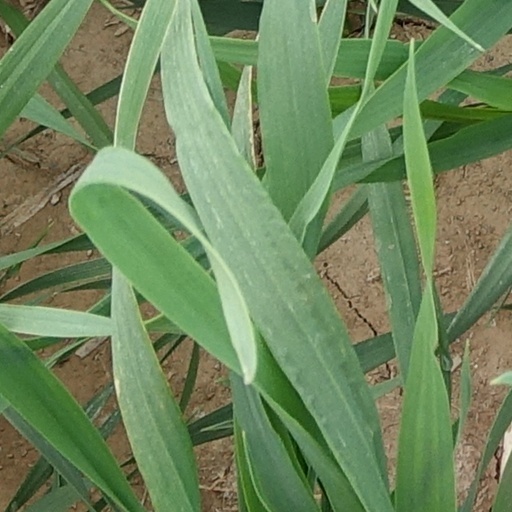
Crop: wheat